137th Street–City College station

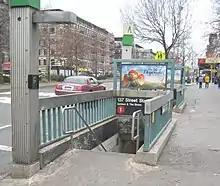
Street stair

Both platforms have same-level fare control containing a bank of turnstiles and staircases to the street. The northbound platform has two staircases on the east side of Broadway at 137th Street adjacent to Montefiore Square, which is frequently passed through by City College of New York students leaving the station, and the southbound platform has a token booth and two staircases, one to each western corner of Broadway and 137th Street. There are no crossovers or crossunders to allow transfers between directions.